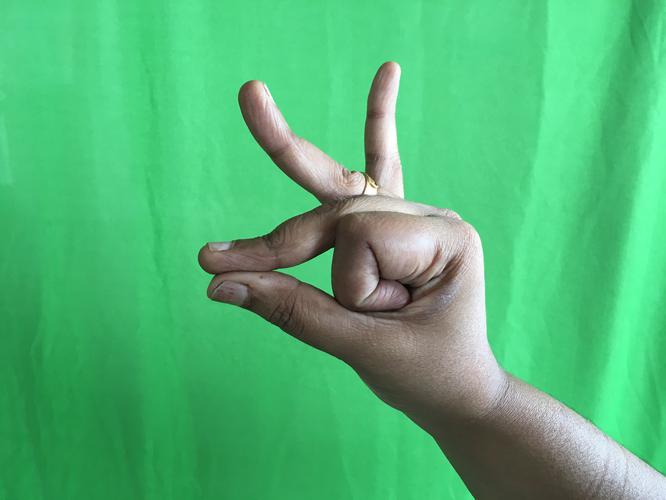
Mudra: Bramaram
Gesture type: single_hand